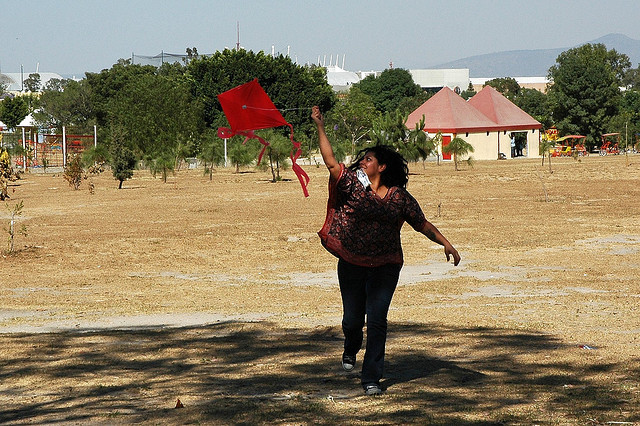
user: Given an image and a question. Answer the question in a short answer. Question: Who likely flew a similar device in lightning storms? Short Answer:
assistant: benjamin franklin